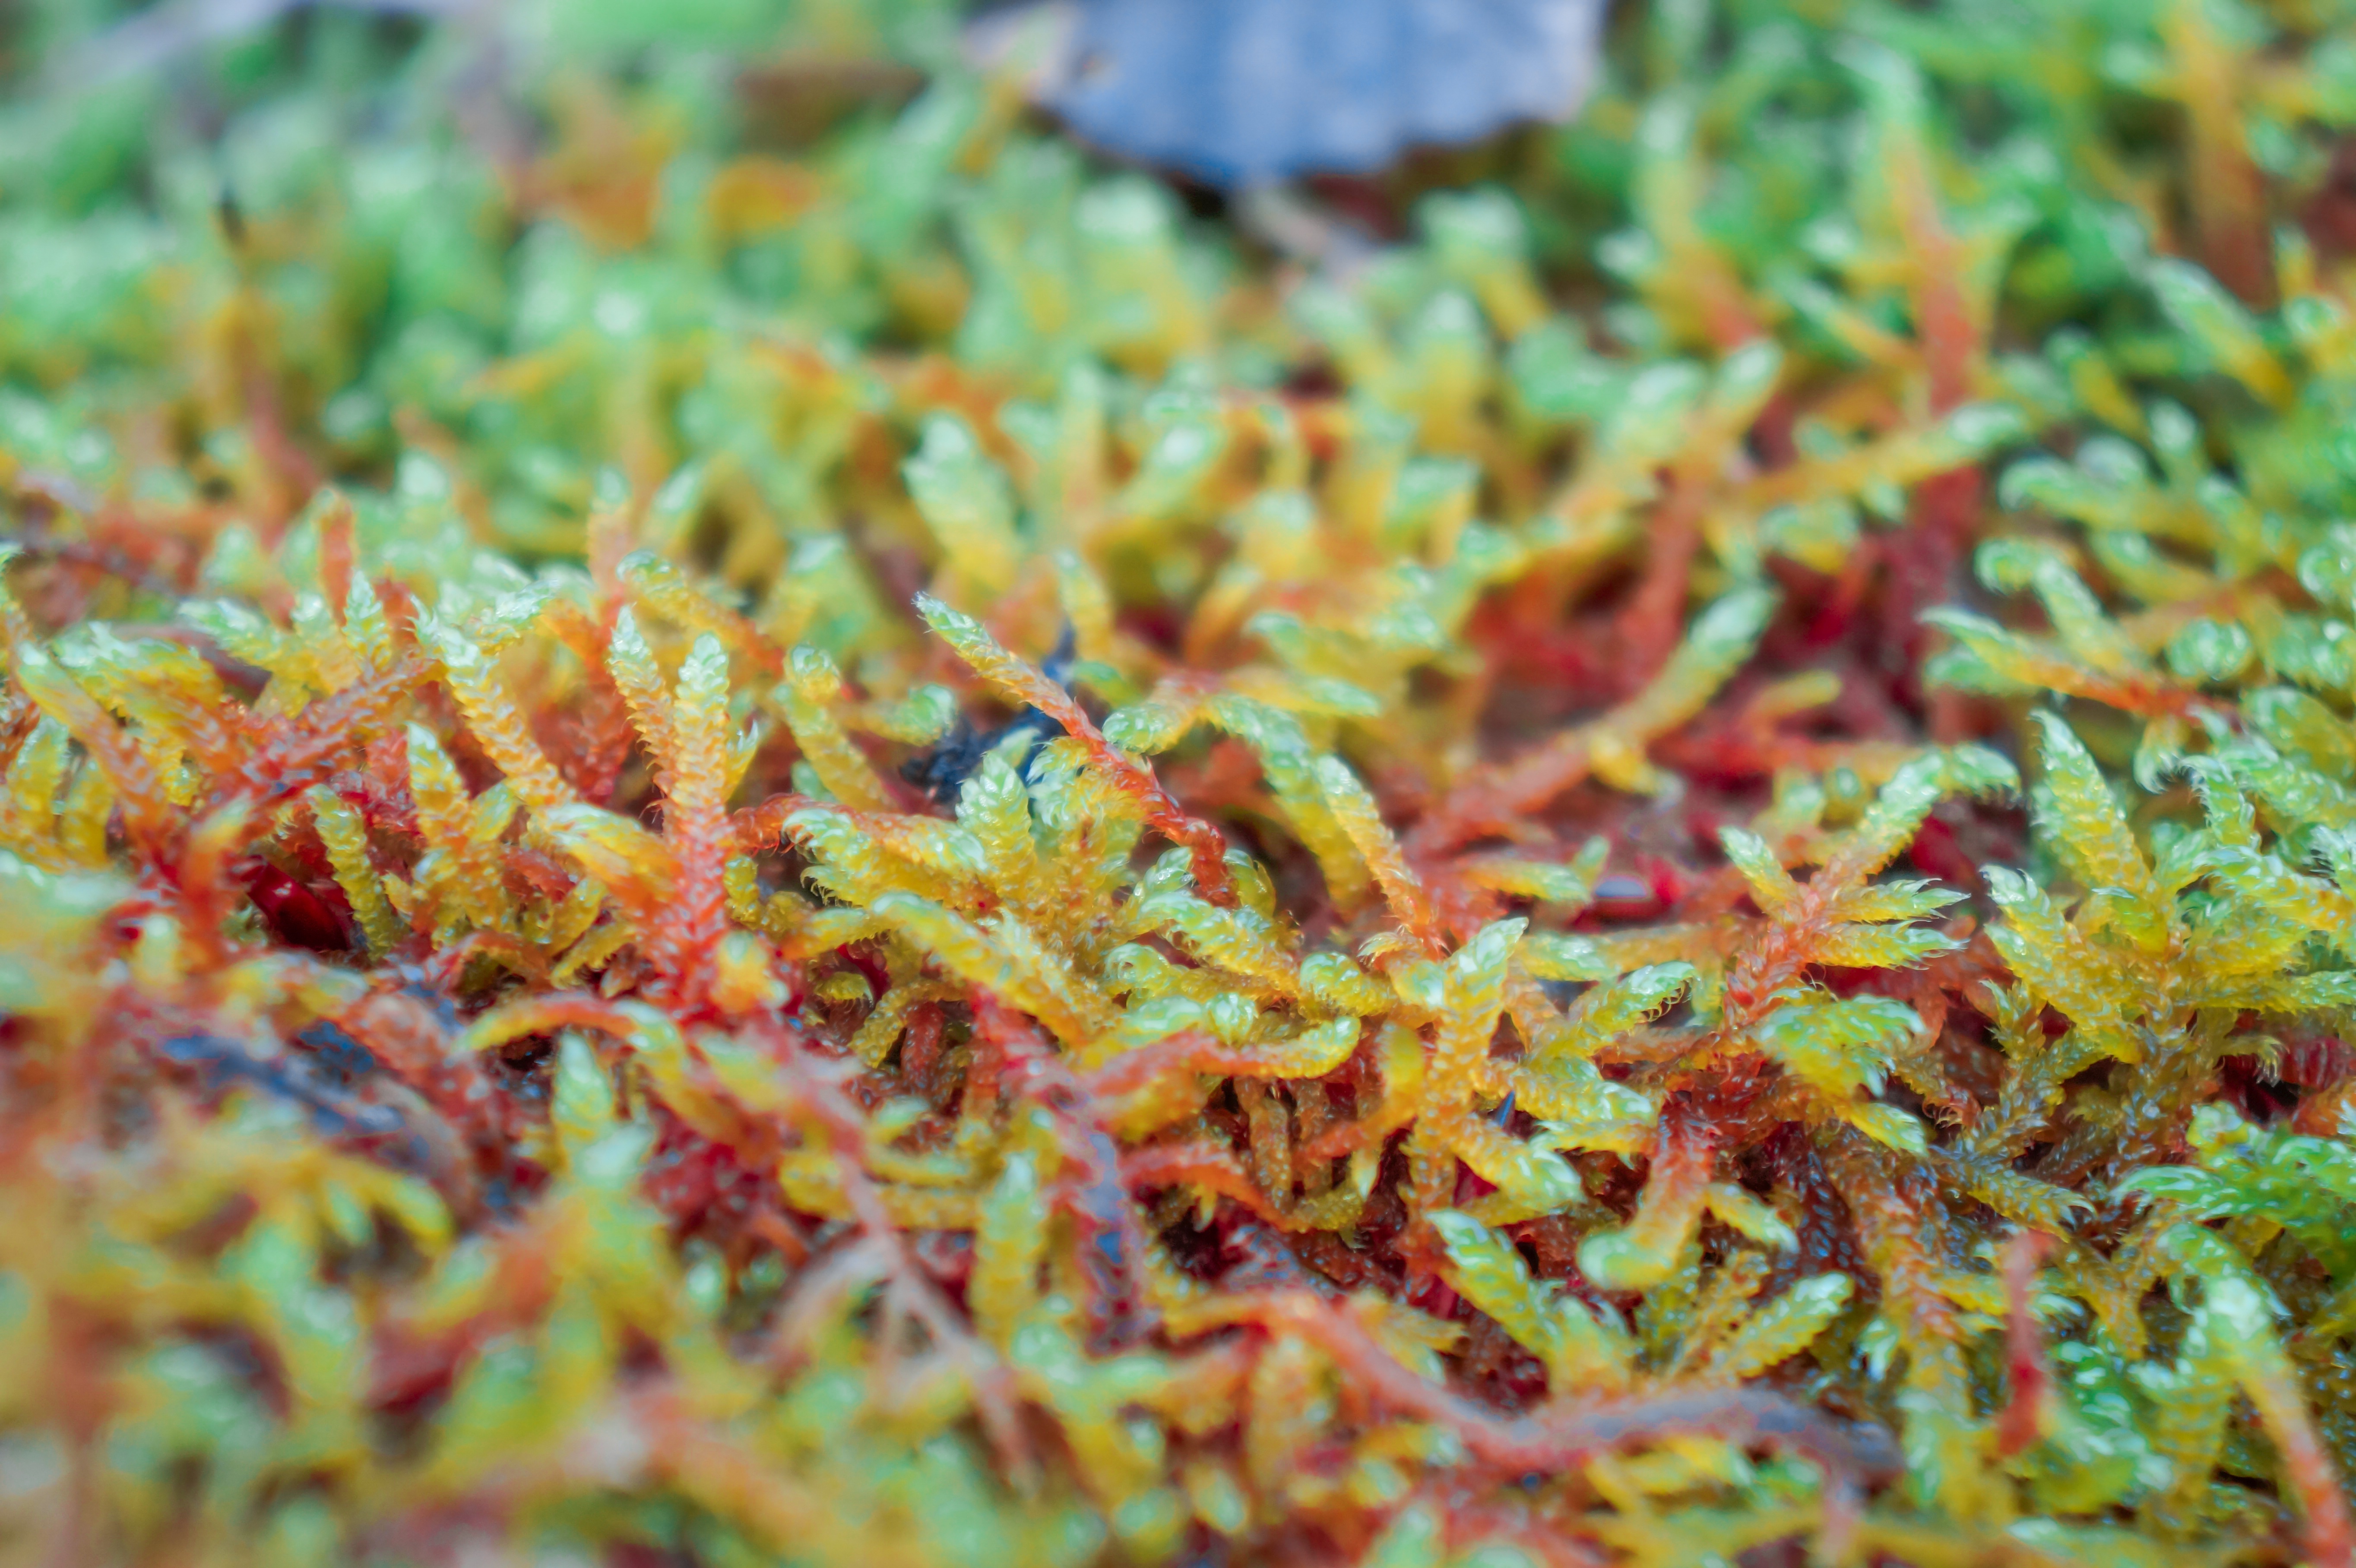
plant, leaf, flower, moss, biology, seaweed, autumn, coral, coral reef, algae, macro photography, marine biology, non vascular land plant